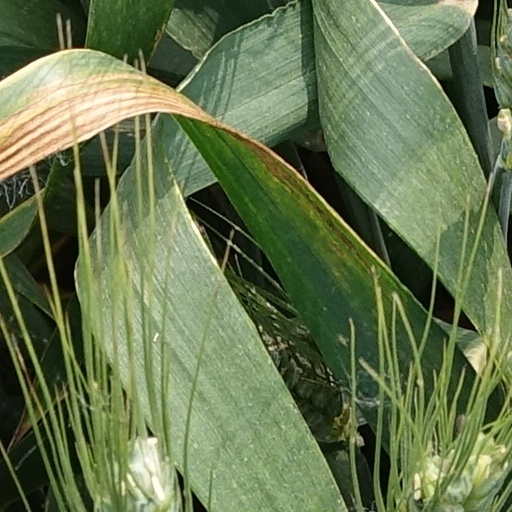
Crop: wheat